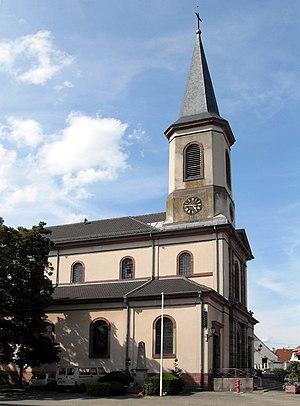
L'église Saint-Léger d'Oberhergheim
Oberhergheim [obəʁɛʁkaɪm] est une commune française rurale située dans le département du Haut-Rhin, en région Grand Est.